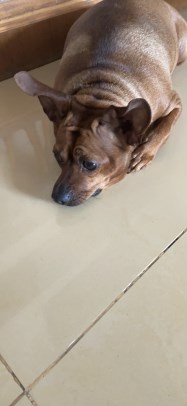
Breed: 561-n000127-miniature_pinscher